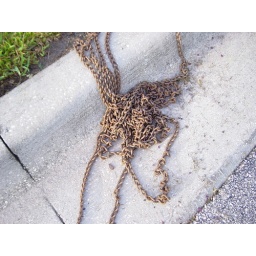
I spotted this on the road somewhere in Orlando, Florida. Why the chain was where it was escapes my recollection.